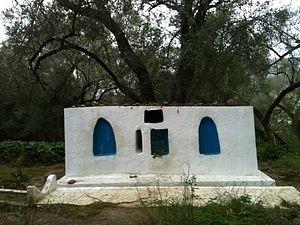
mausolée de Sidi Sellam à Majmoula
Le nom de famille Akhrif se rapporte au dernier nom porté par des familles marocaines du nord du pays et comme le nom l'indique, à l'autre bout du Rif dans le pays jbala de Beni Arouss, les Akhrif descendent de Ali El Meyzin descendant du prophète de l'islam Mahomet.